Eighth Route Army

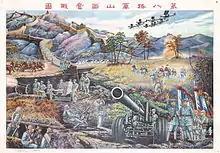
Chinese propaganda poster depicting the Eighth Route Army in Shanxi.

The Eighth Route Army consisted of three divisions (the 115th, which was commanded by Lin Biao, the 120th under He Long, and the 129th under Liu Bocheng). During World War II, the Eighth Route Army operated mostly in North China, infiltrating behind Japanese lines, to establish guerrilla bases in rural and remote areas. The main units of the Eighth Route Army were aided by local militias organized from the peasantry.